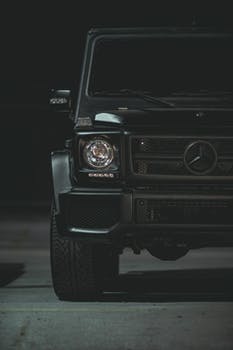
Label: No Watermark